United Air Lines Flight 736

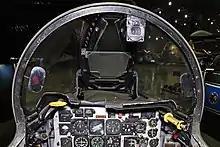
A view from the front seat of an F-100F cockpit, looking directly forward. The view outside is partially obscured by metal canopy supports.

At 8:30a.m., in clear weather with excellent visibility of over , the flight paths of the two aircraft intersected about southwest of Las Vegas. The converging aircraft collided nearly head-on at an altitude of at an estimated closure speed of .